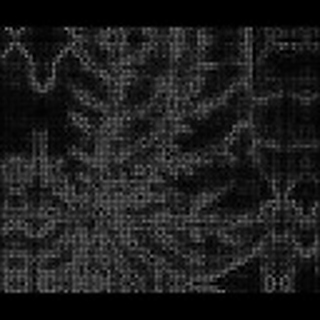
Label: cotton_bacterial_blight